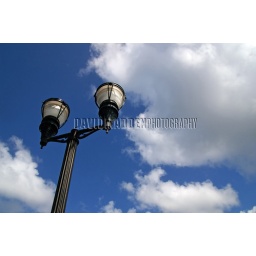
old vintage street lamp against cloudy sky